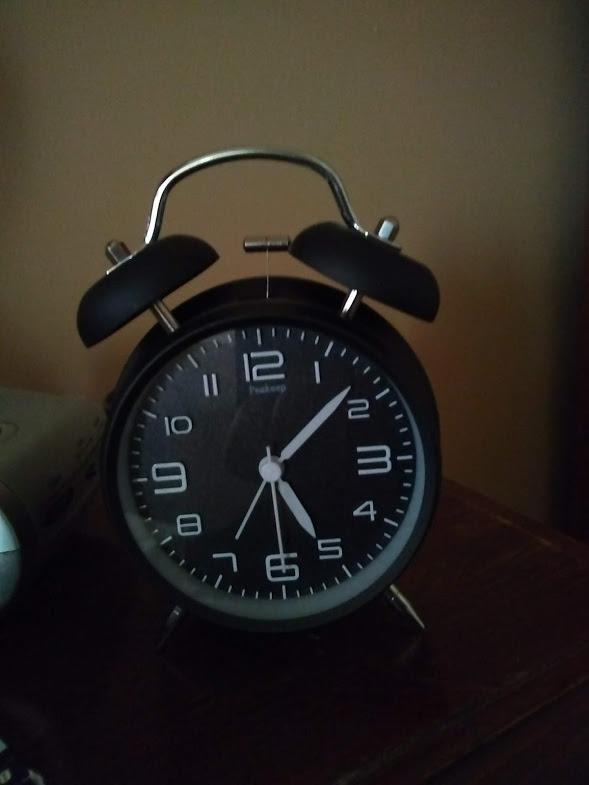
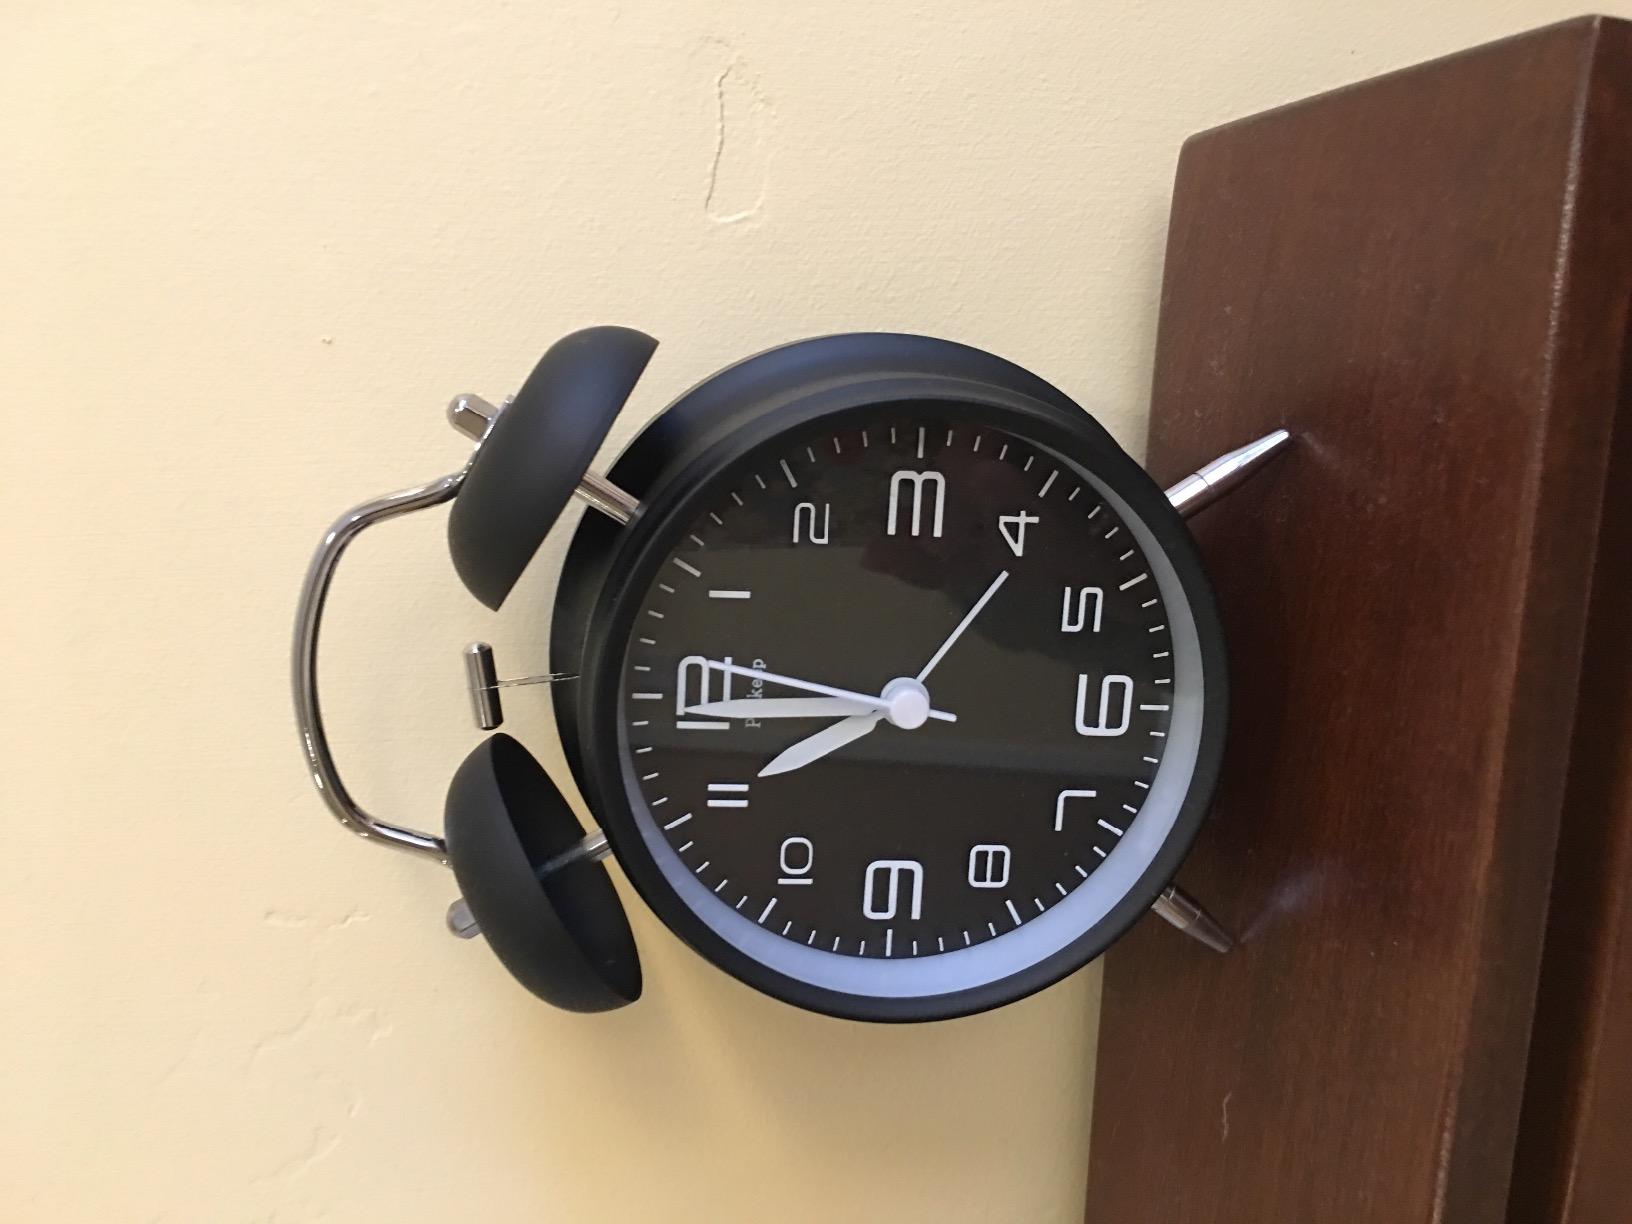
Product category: clock
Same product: yes